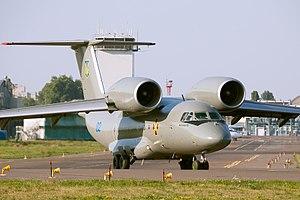
L'Antonov An-72 est un avion de transport d'origine soviétique.